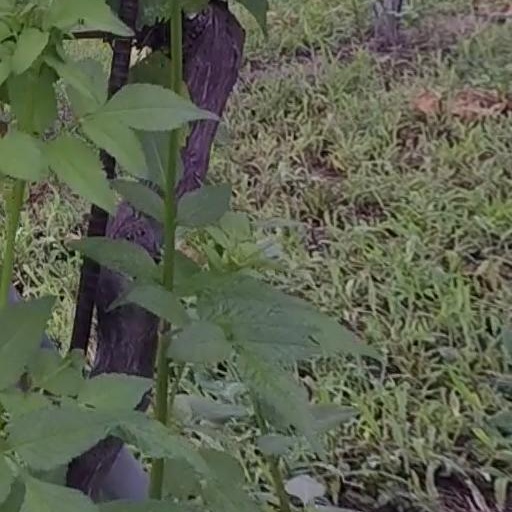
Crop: grape